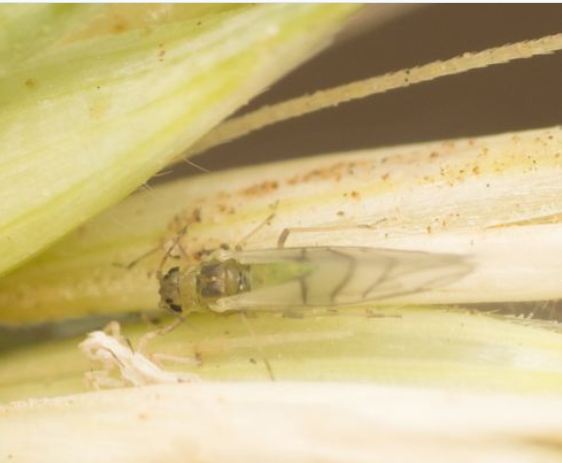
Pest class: russian_wheat_aphid